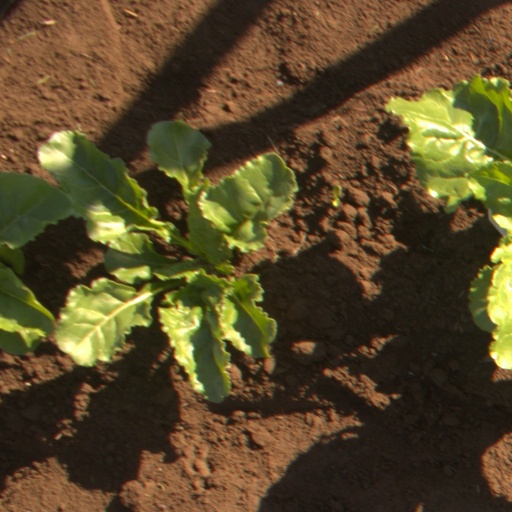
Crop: sugar beet